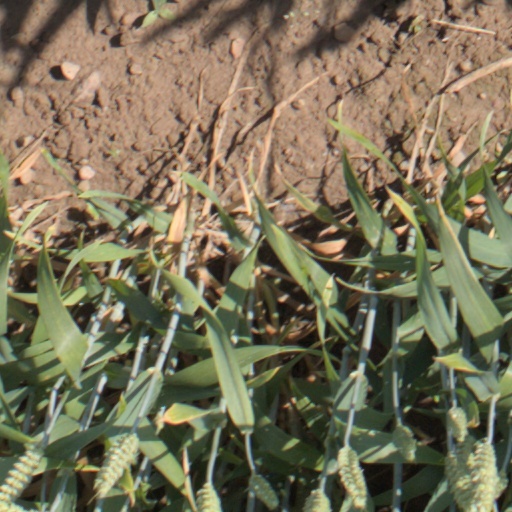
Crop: wheat